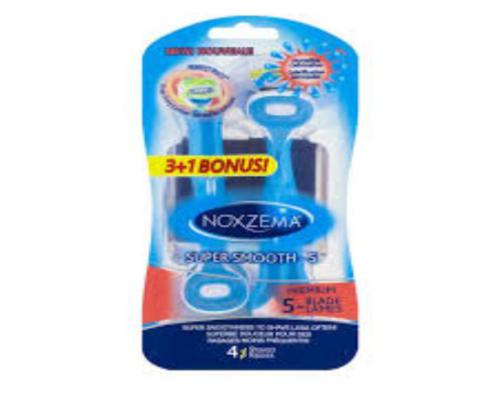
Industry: Necessities